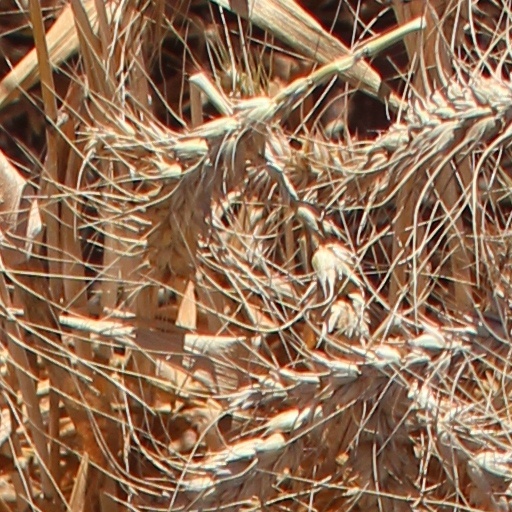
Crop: wheat